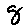
Label: 8